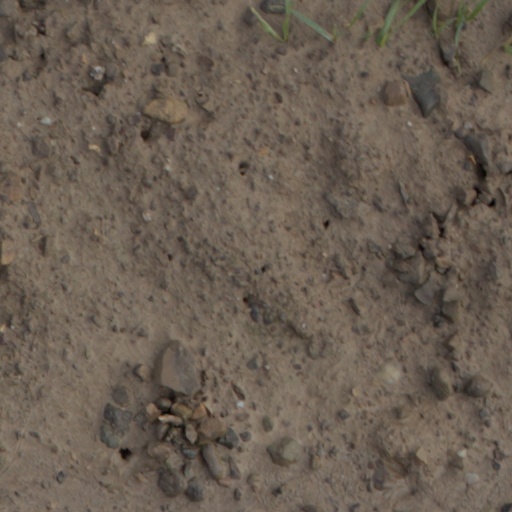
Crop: wheat